Star Gazers' Stone

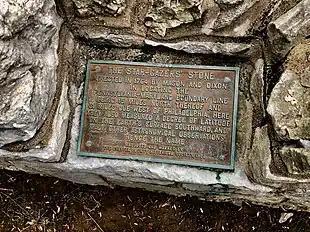
Plaque on the Star Gazers' Stone near Embreeville, PA.

Mason and Dixon's survey was the final step in the resolution of a border dispute between Pennsylvania and Maryland that lasted over 80 years. From 1730-1738 a violent border conflict, known as Cresap's War, was fought between Pennsylvania and Maryland. In 1760 the Crown intervened, defining the border as the line of latitude south of the southernmost house in Philadelphia. The proprietors of the colonies, the Penns and Calverts, then commissioned Mason and Dixon to survey the newly established boundary.